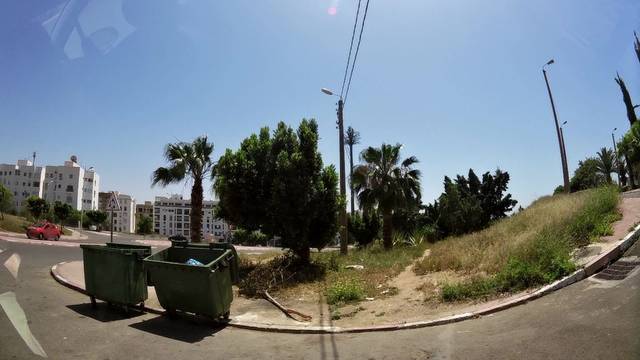
Region: Morocco
Coordinates: 30.43, -9.591